Walter Osborne

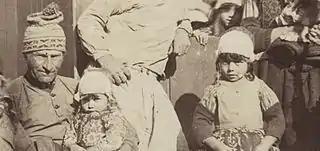
Photograph of Walter Osborne

He won the Taylor Prize in 1881 and 1882, the highest student honour in Ireland of the time, while studying at the Koninklijke Academie voor Schone Kunsten in Antwerp. He was influenced by the Flemish painter Rubens, and the French realist, plein-air painter, Jules Bastien-Lepage, as well as Berthe Morisot. In 1883, Osborne moved from Antwerp to Brittany where he painted his famous "Apple Gathering, Quimperlé", now in the National Gallery of Ireland. Soon after, he moved to England where he worked alongside Nathaniel Hill and Augustus Burke at Walberswick. During his period he often returned to Dublin to make preparatory sketches for what became his most renowned series, of the everyday lives of the city's poor. Although highly regarded today, these documentary, street paintings were not commercially successful, and Osborne supplemented his income through portrait paintings of the middle class, which were not as artistically satisfying.